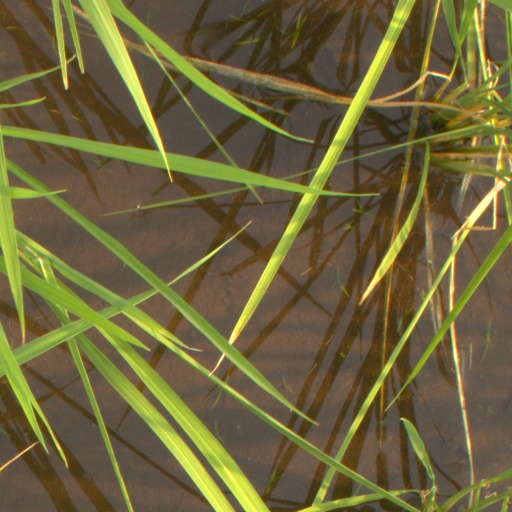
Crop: rice